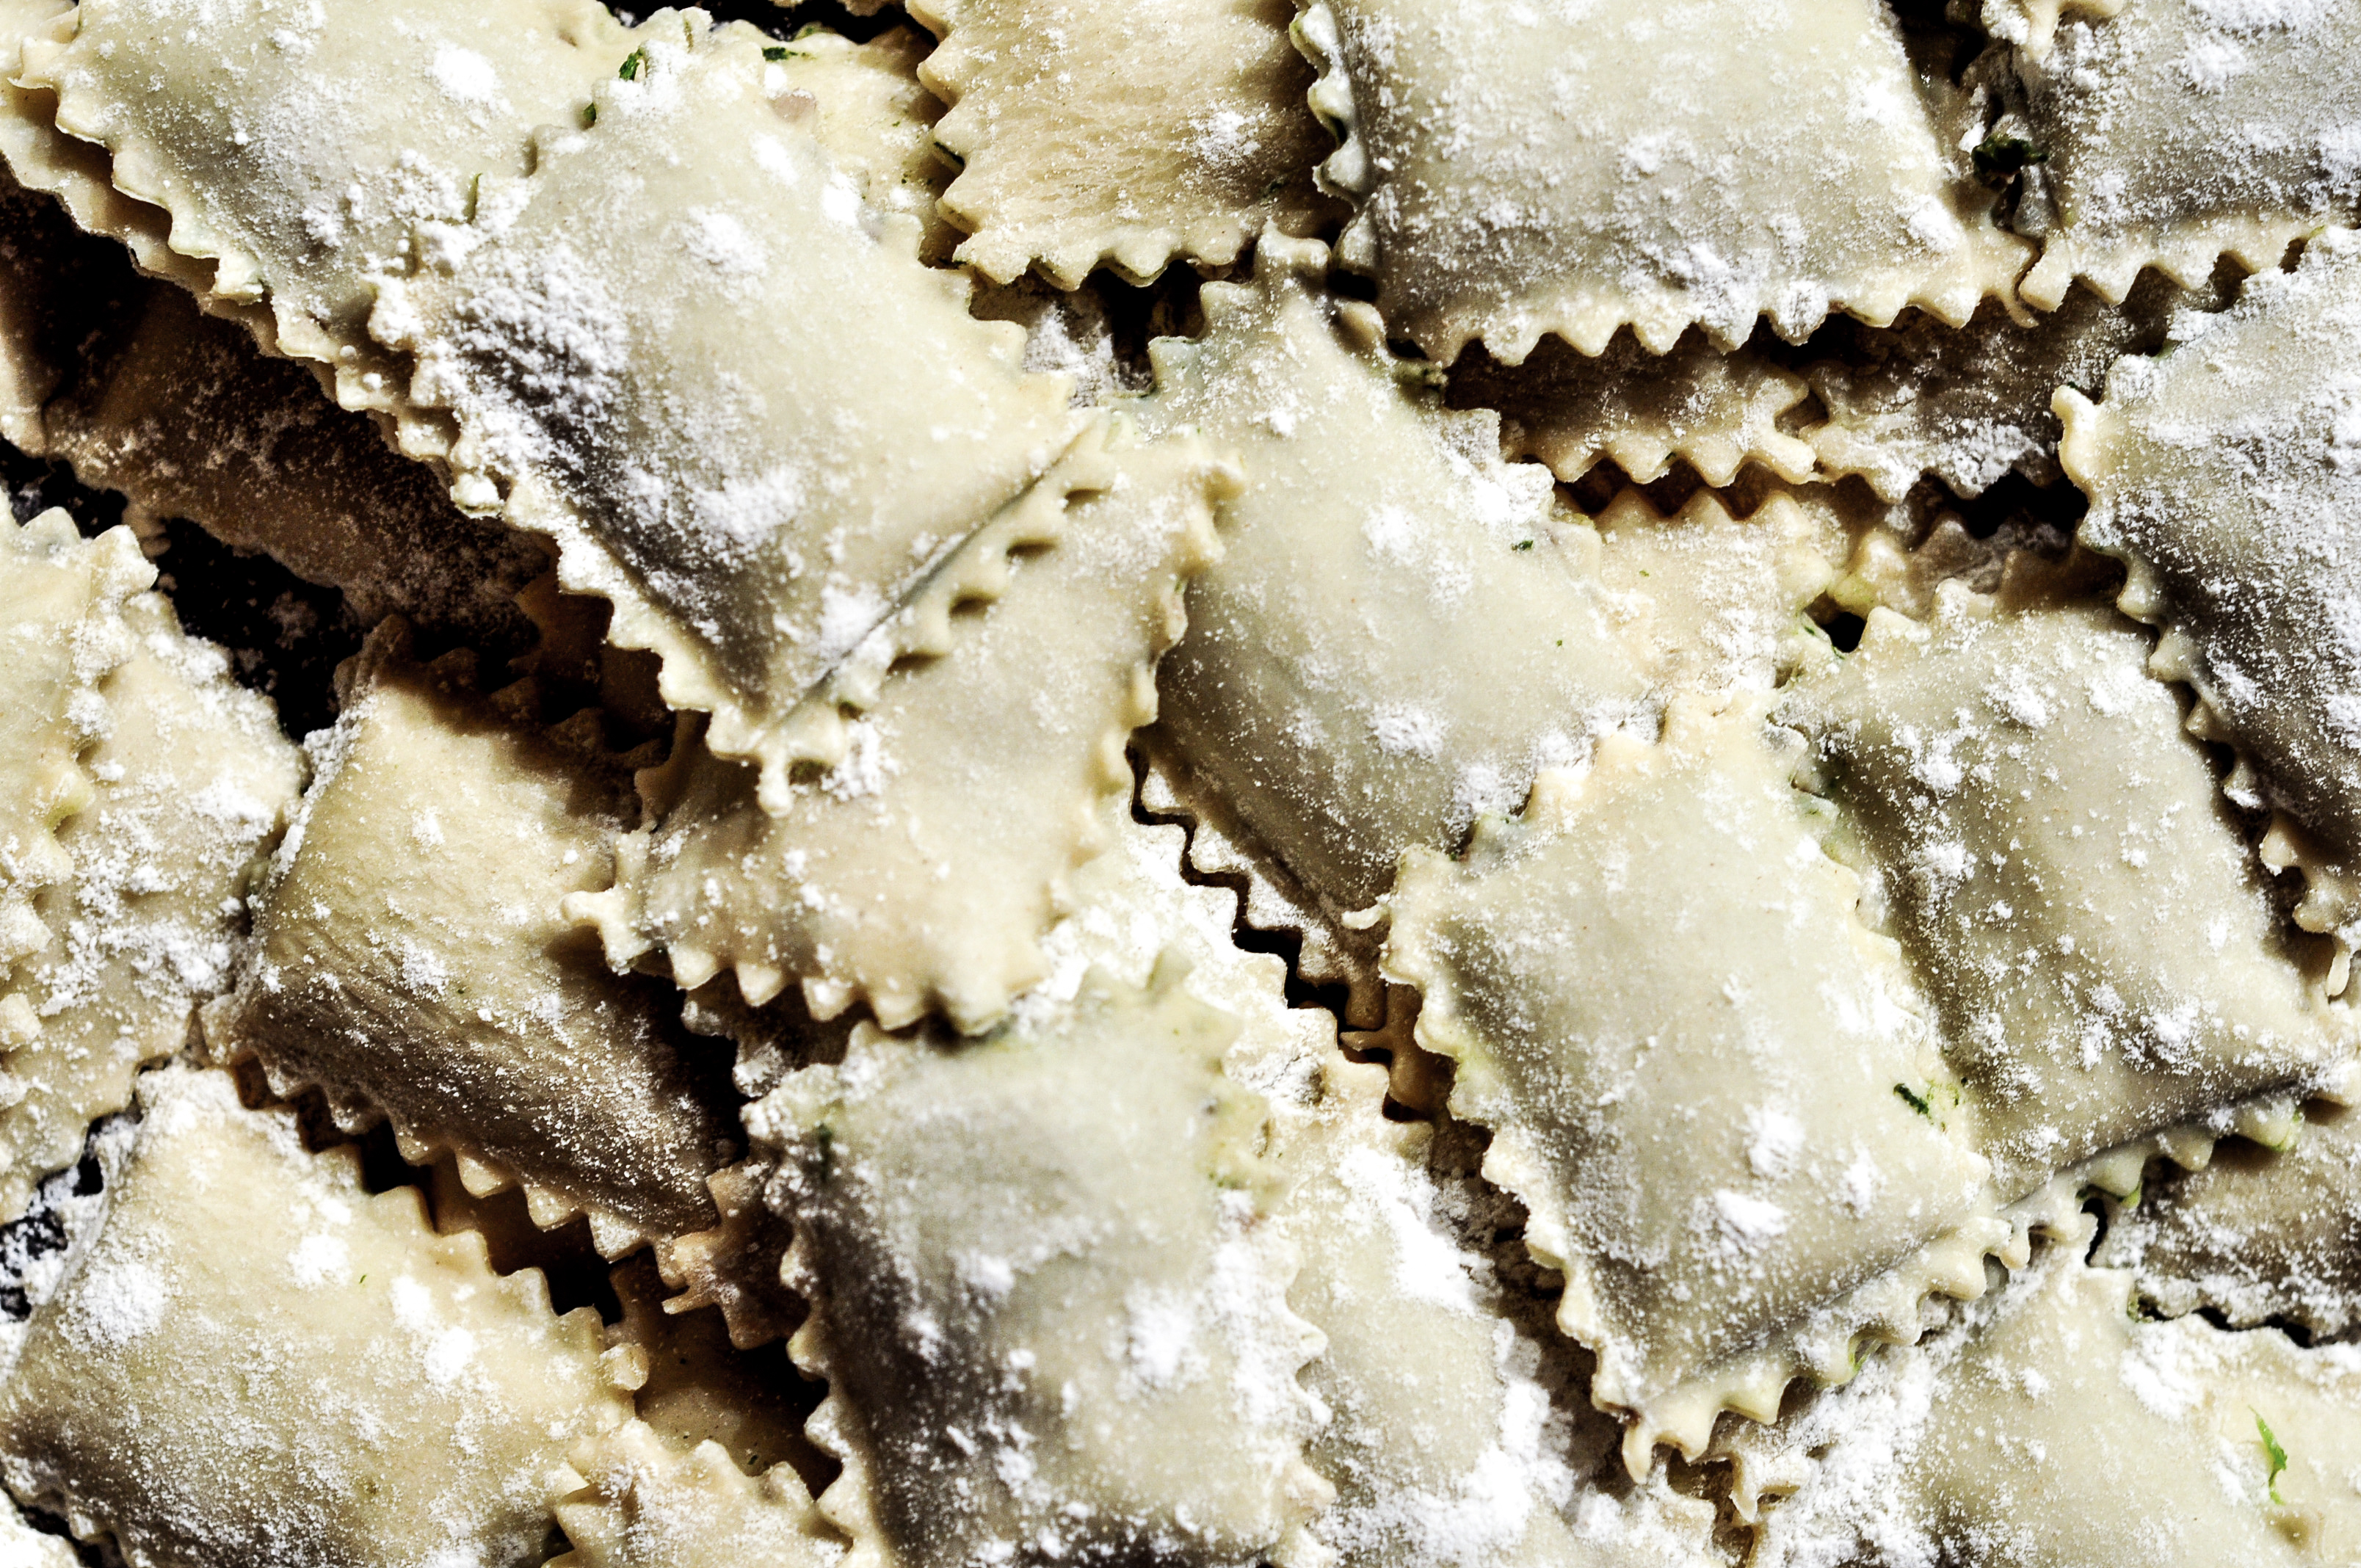
texture, frost, dish, food, cooking, seaweed, closeup, baking, cuisine, delicious, pasta, pastry, material, invertebrate, nutrition, flour, marine invertebrates